Answer in natural language. Considering the relative positions, where is natural wood threedrawer dresser with respect to framed landscape painting with airship? Choose between the following options: below or above
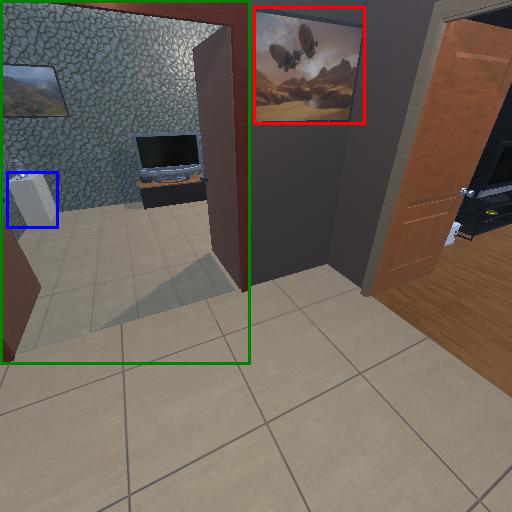
<answer>above</answer>